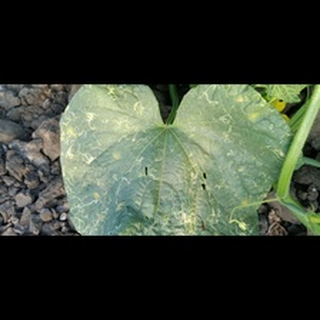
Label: diseased_cucumber